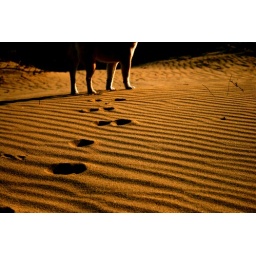
My dog at beach in Fukuoka, Japan